Carbon nanocone

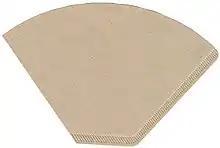
Image of a coffee filter illustrating one of the anomalous structures in the carbon nanocone growth.

The cone wall thickness varies between 10 and 30 nm, but can be as large as 80 nm for some nanocones. To elucidate the structure of the cone walls, electron diffraction patterns were recorded at different cone orientations. Their analysis suggests that the walls contain 10–30% ordered material covered with amorphous carbon. High-resolution electron microscopy reveals that the ordered phase consists of nearly-parallel layers of graphene. The amorphous fraction can be converted into well-ordered graphite by annealing the cones at temperatures near 2700 °C.